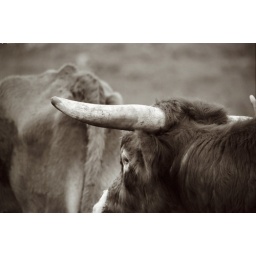
Long horn cow in black and white